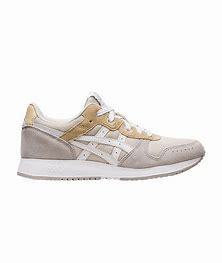
Brand: Asics
Model: Lyte Classic